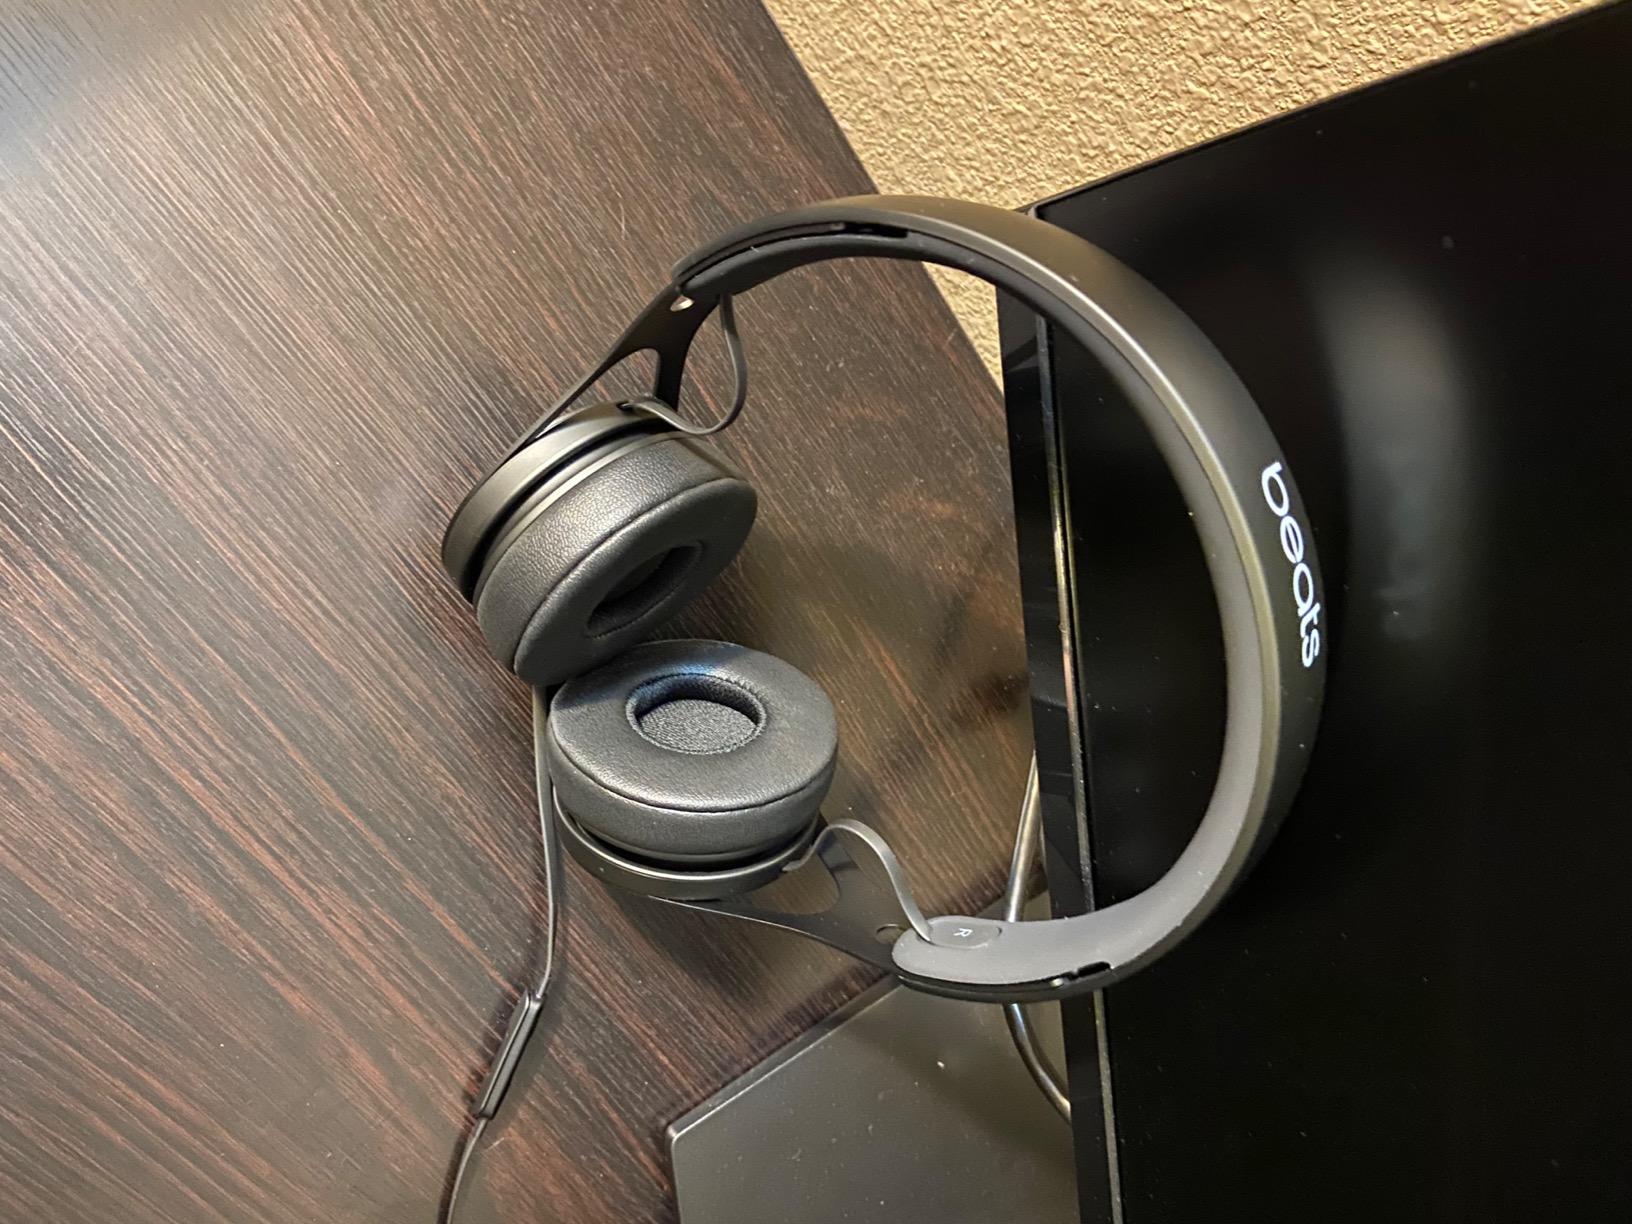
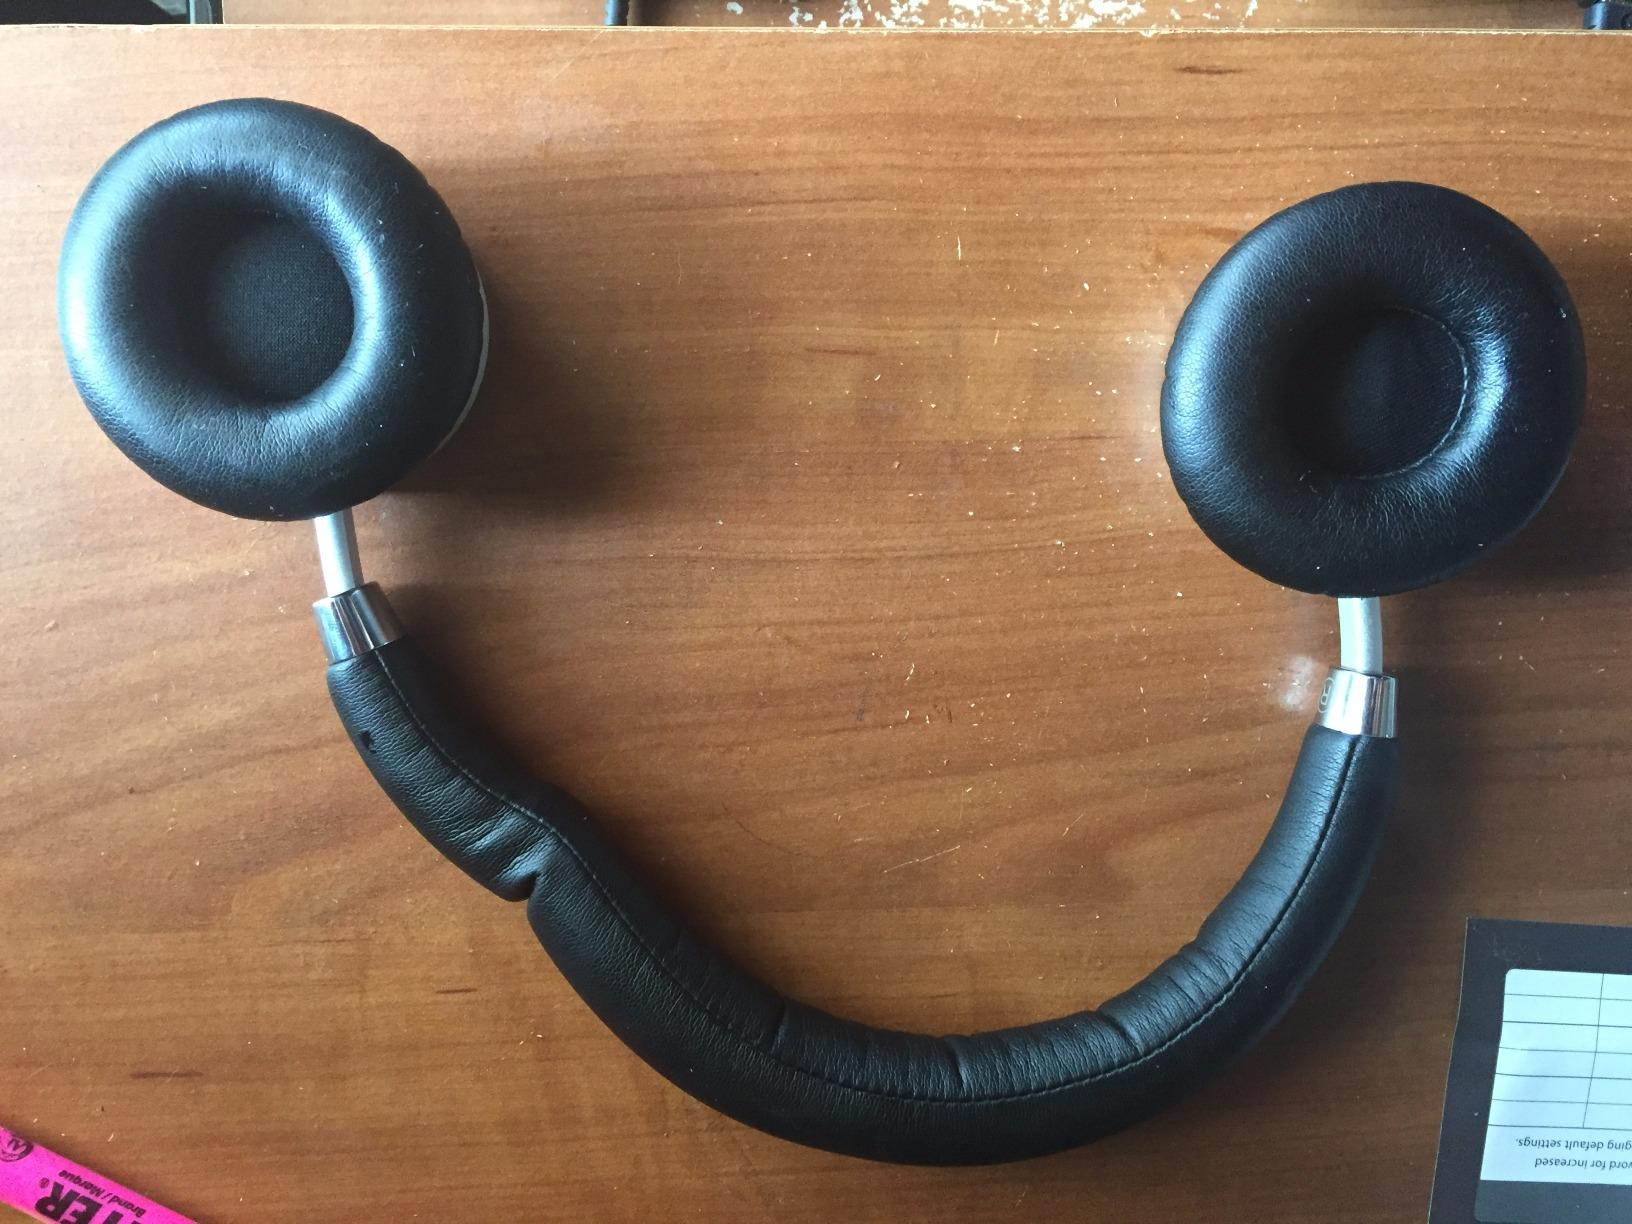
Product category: headphones
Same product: no